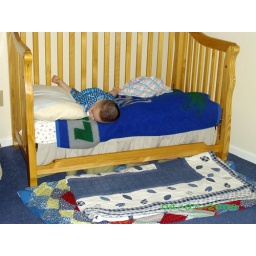
Cole sleeping in his big-boy bed